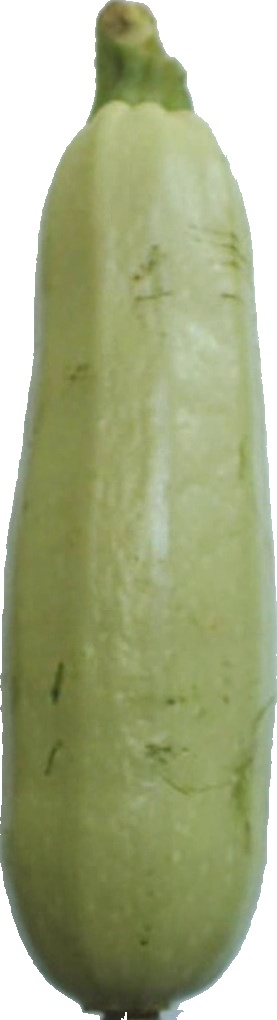
Label: zucchini_1